Answer in natural language. Considering the relative positions, where is DeskLamp with respect to brown top white leg dining table? Choose between the following options: right or left
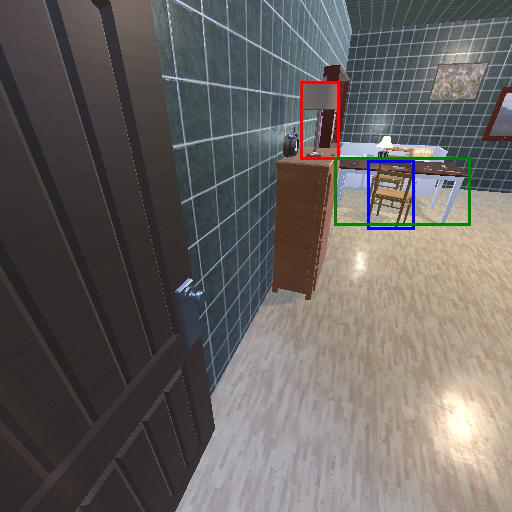
<answer>left</answer>